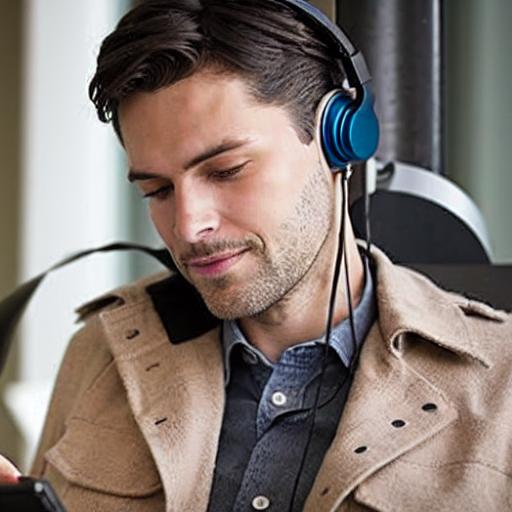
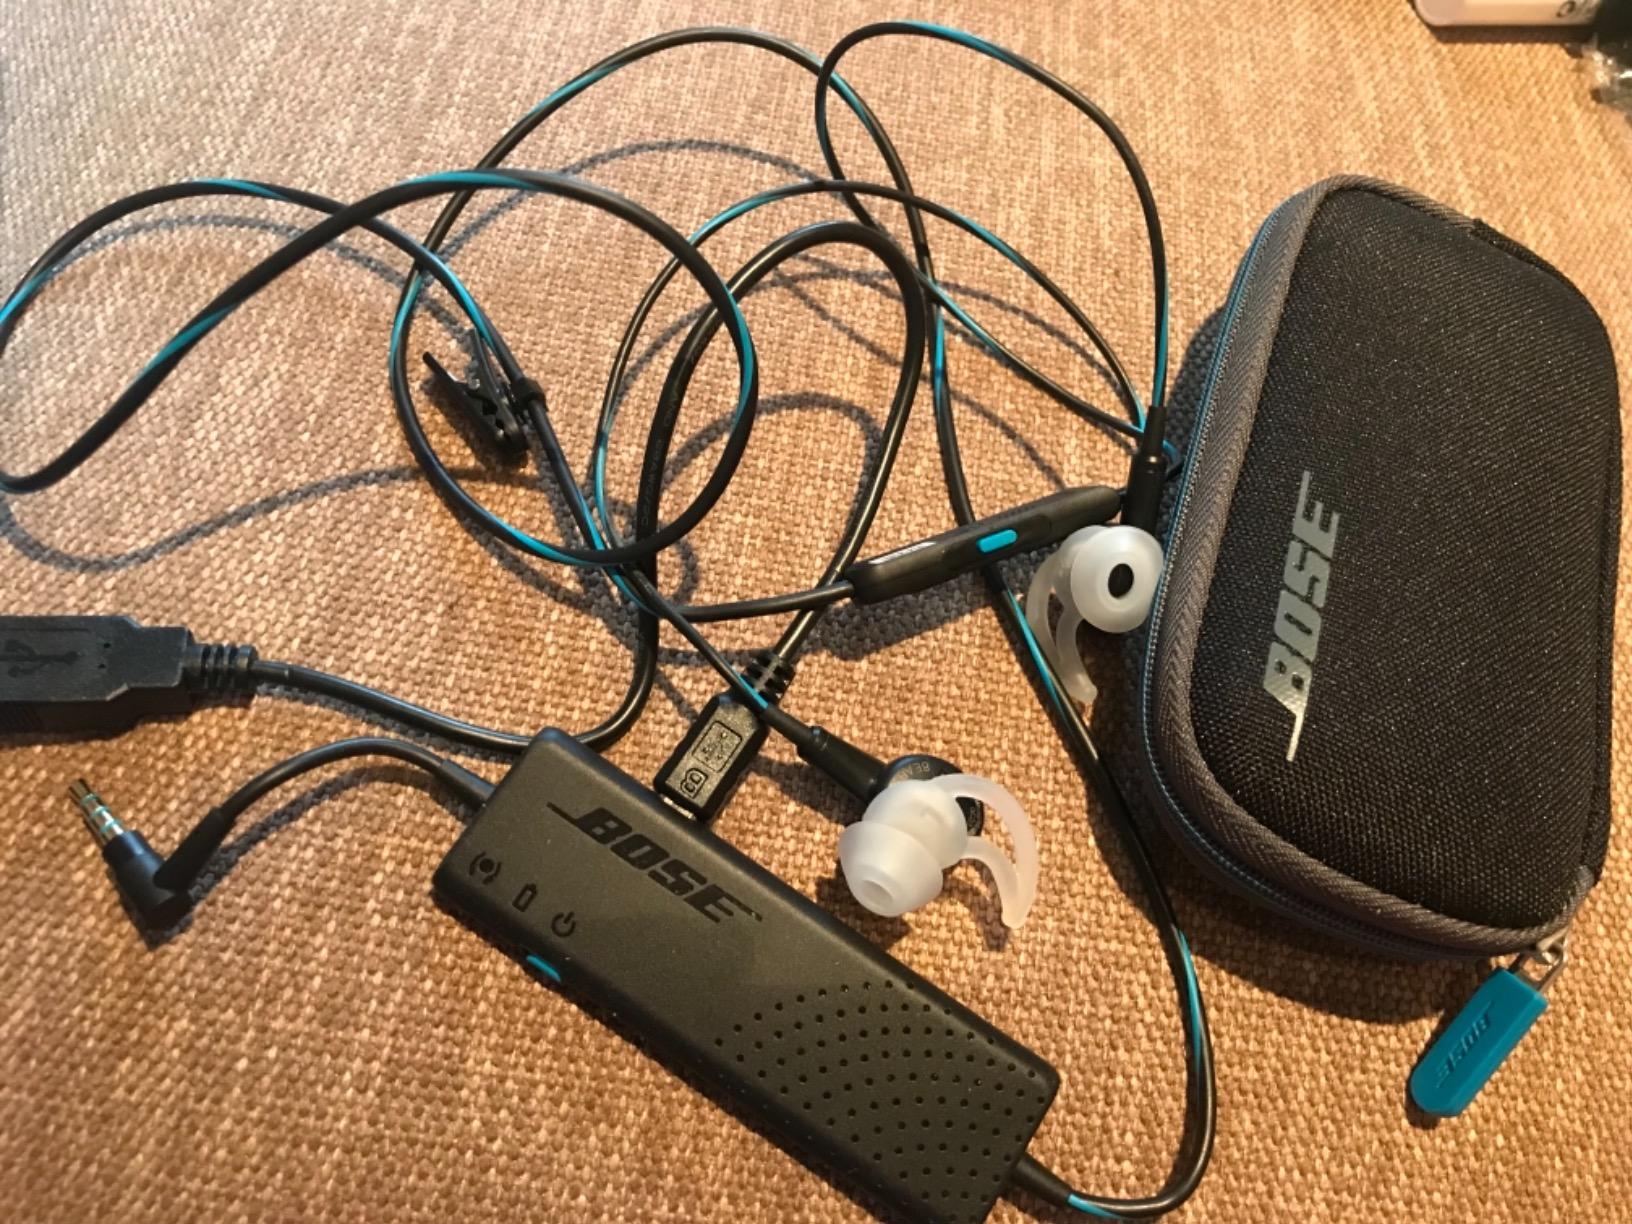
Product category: headphones
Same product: no